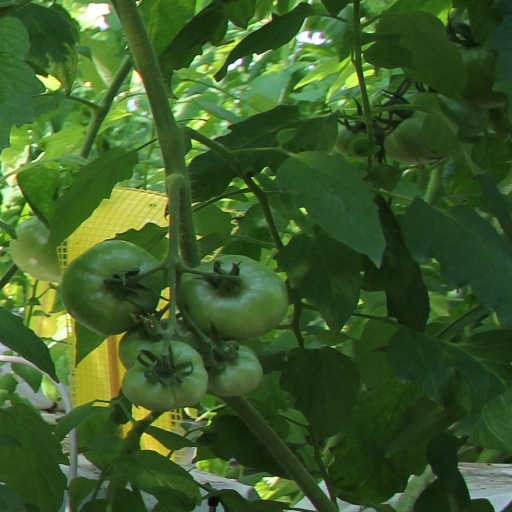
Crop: tomato